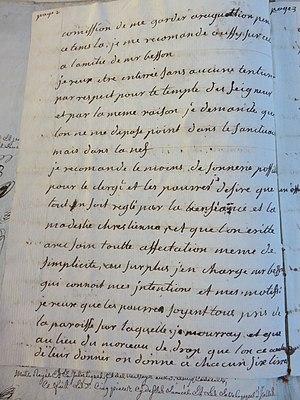
2ème page du testament de Mme Moreau de Séchelles de Moras
François Marie Peyrenc de Moras est un haut fonctionnaire et homme politique français, né le 11 août 1718 et mort le 3 mai 1771.